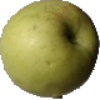
Label: Apple Golden 3